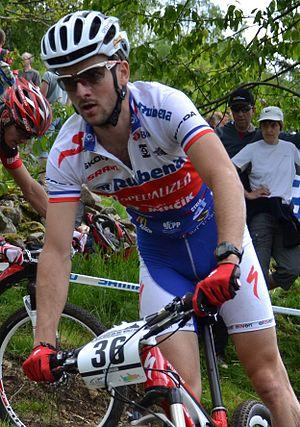
Jan Škarnitzl, né le 11 juillet 1986 à Brandýs nad Labem-Stará Boleslav, est un cycliste tchèque spécialiste de VTT cross-country. Il termine 12ᵉ de l'épreuve olympique 2012.